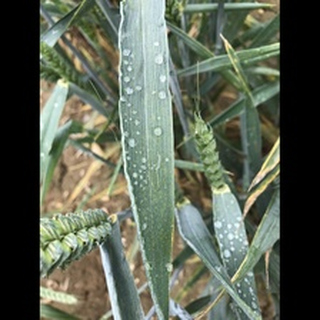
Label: wheat_brown_rust